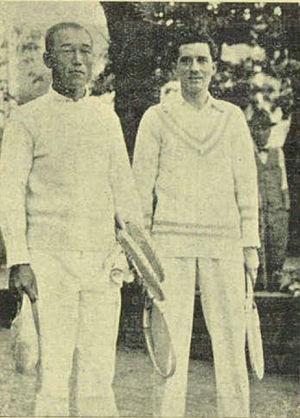
Jirō Sato, né le 5 janvier 1908 à Shibukawa et mort le 5 avril 1934 dans le détroit de Malacca, est un joueur japonais de tennis, nᵒ 3 mondial en 1933.